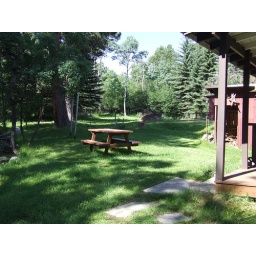
There is a picnic table behind the house near the stream